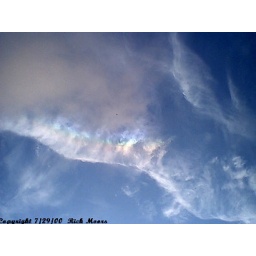
Amazing rainbow chemcloud with a typical toxic brown fake cloud in the foreground